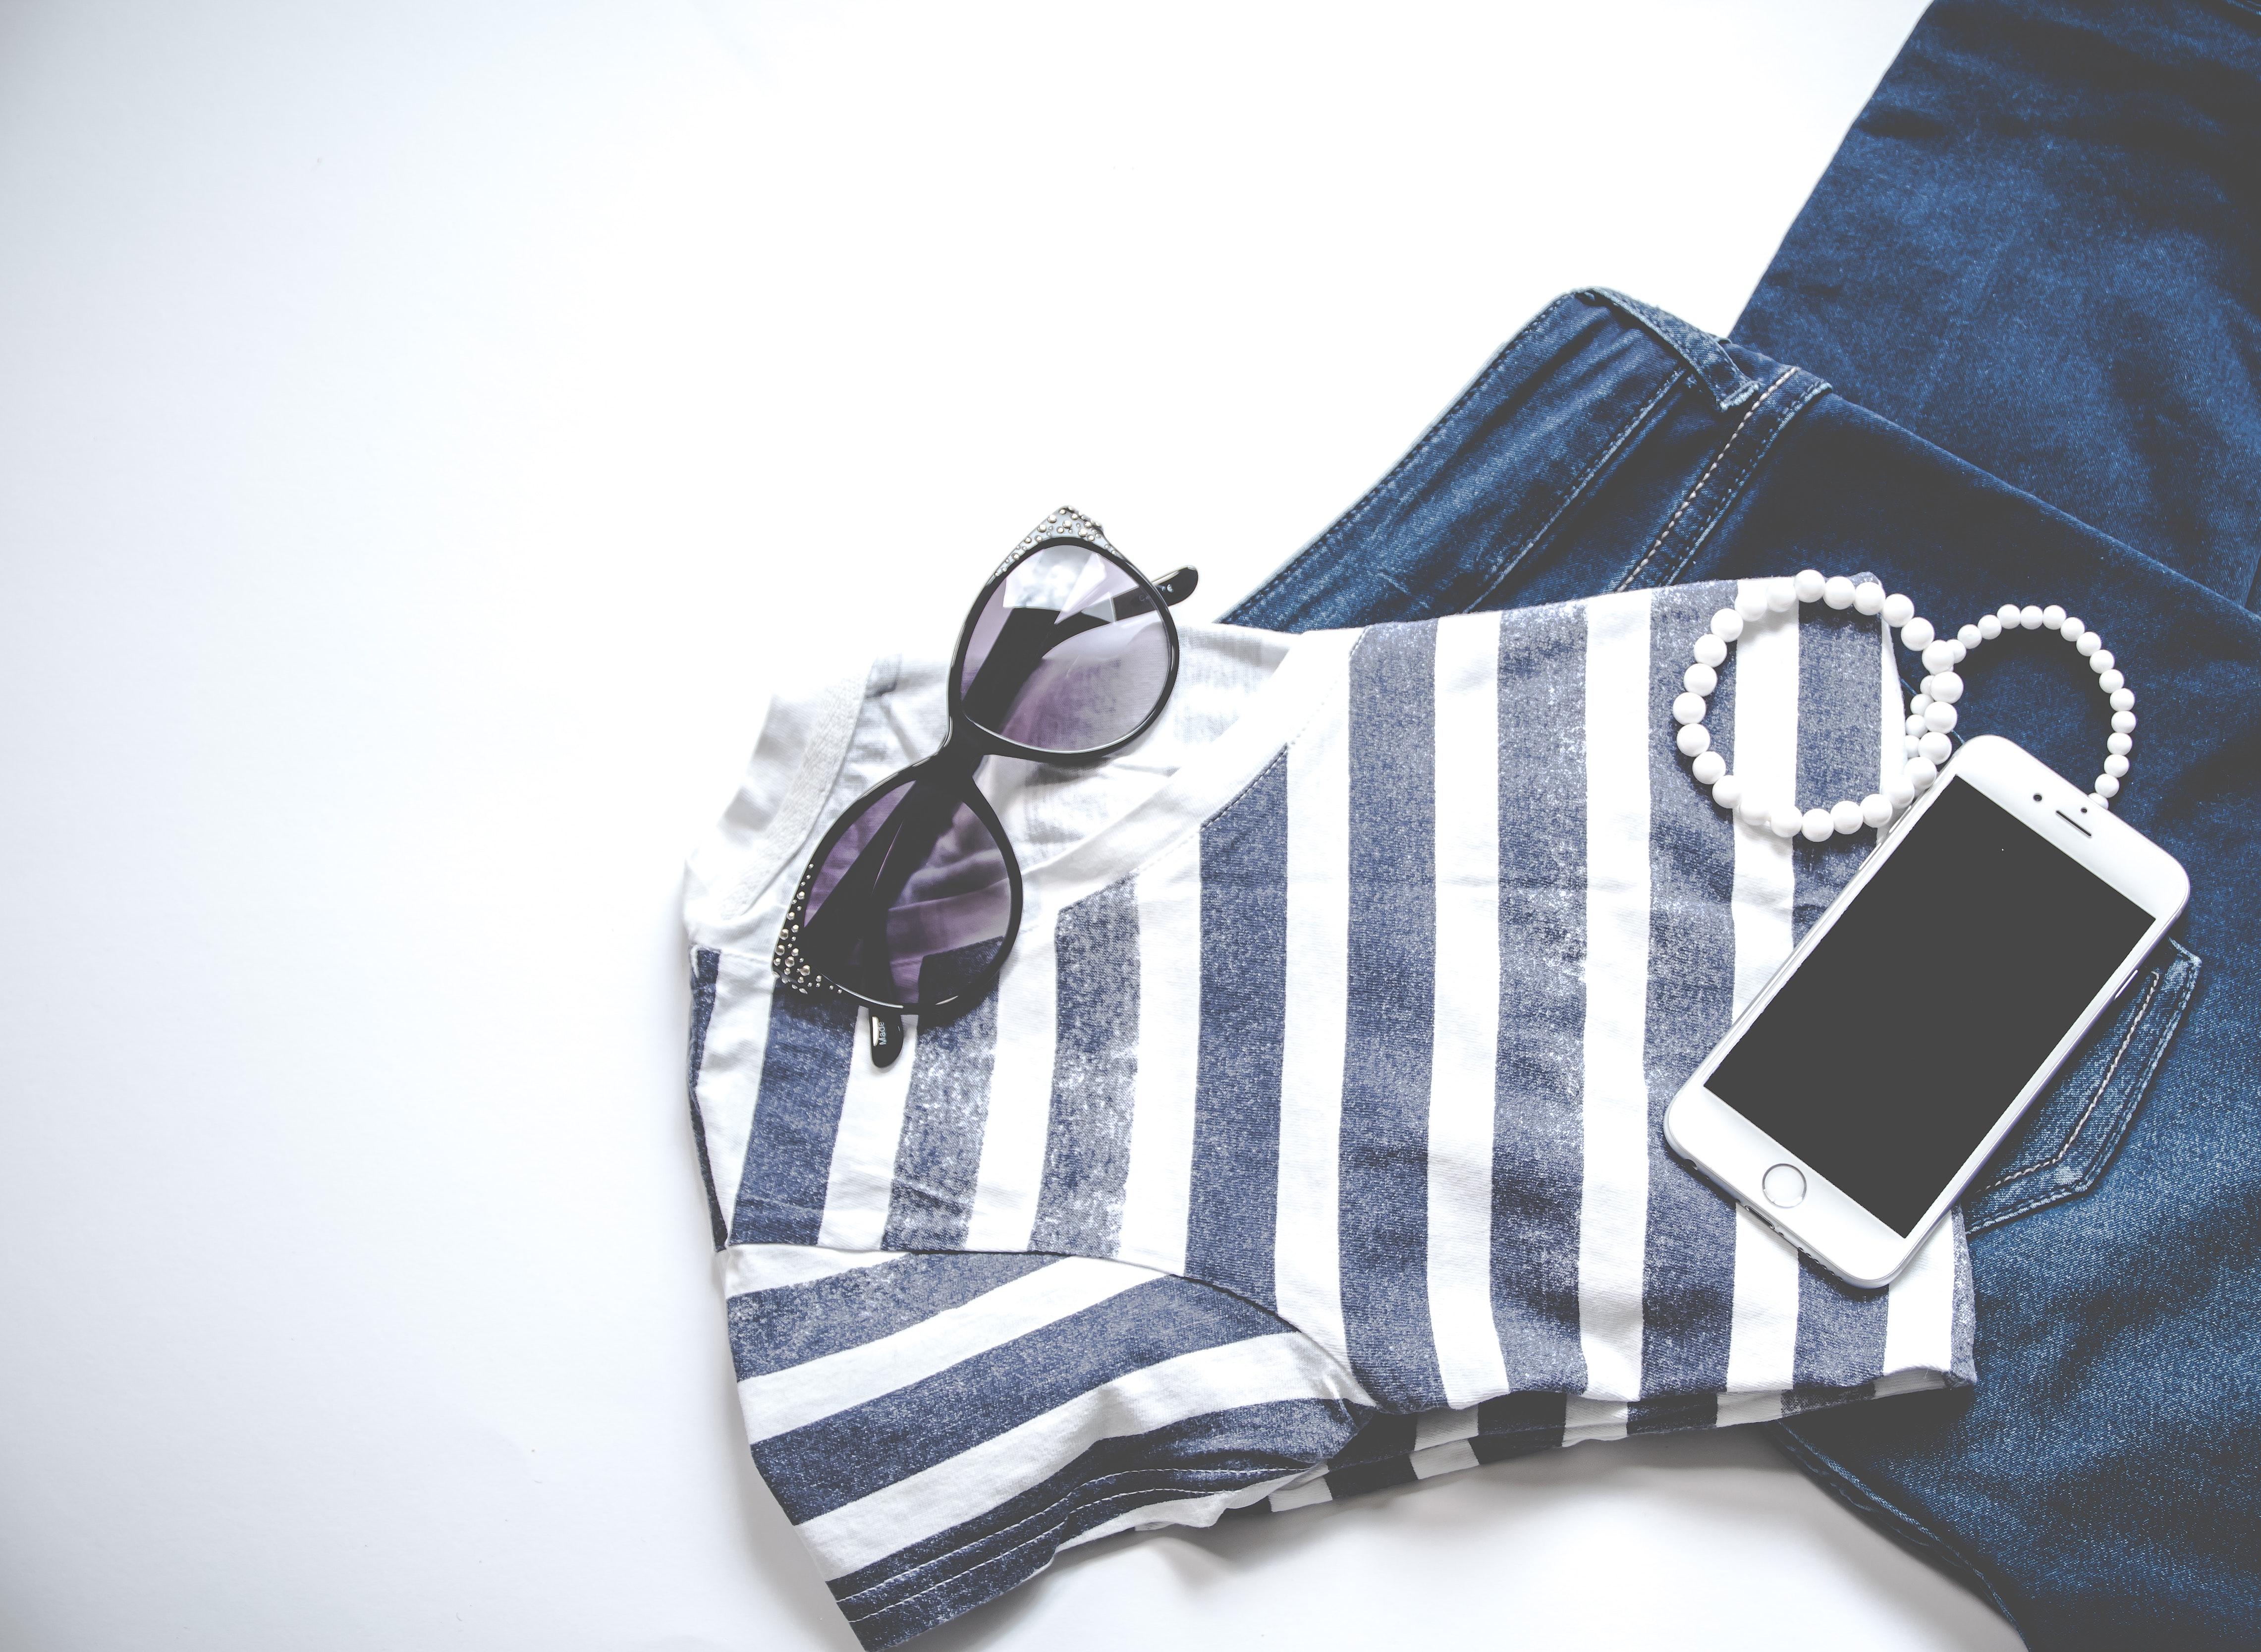
blue, white, product, design, pattern, font, brand